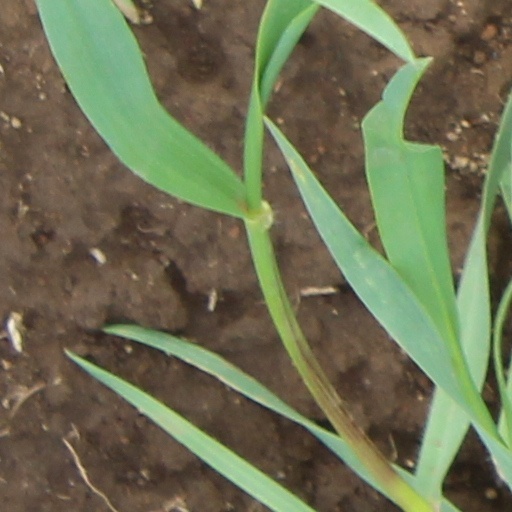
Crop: wheat